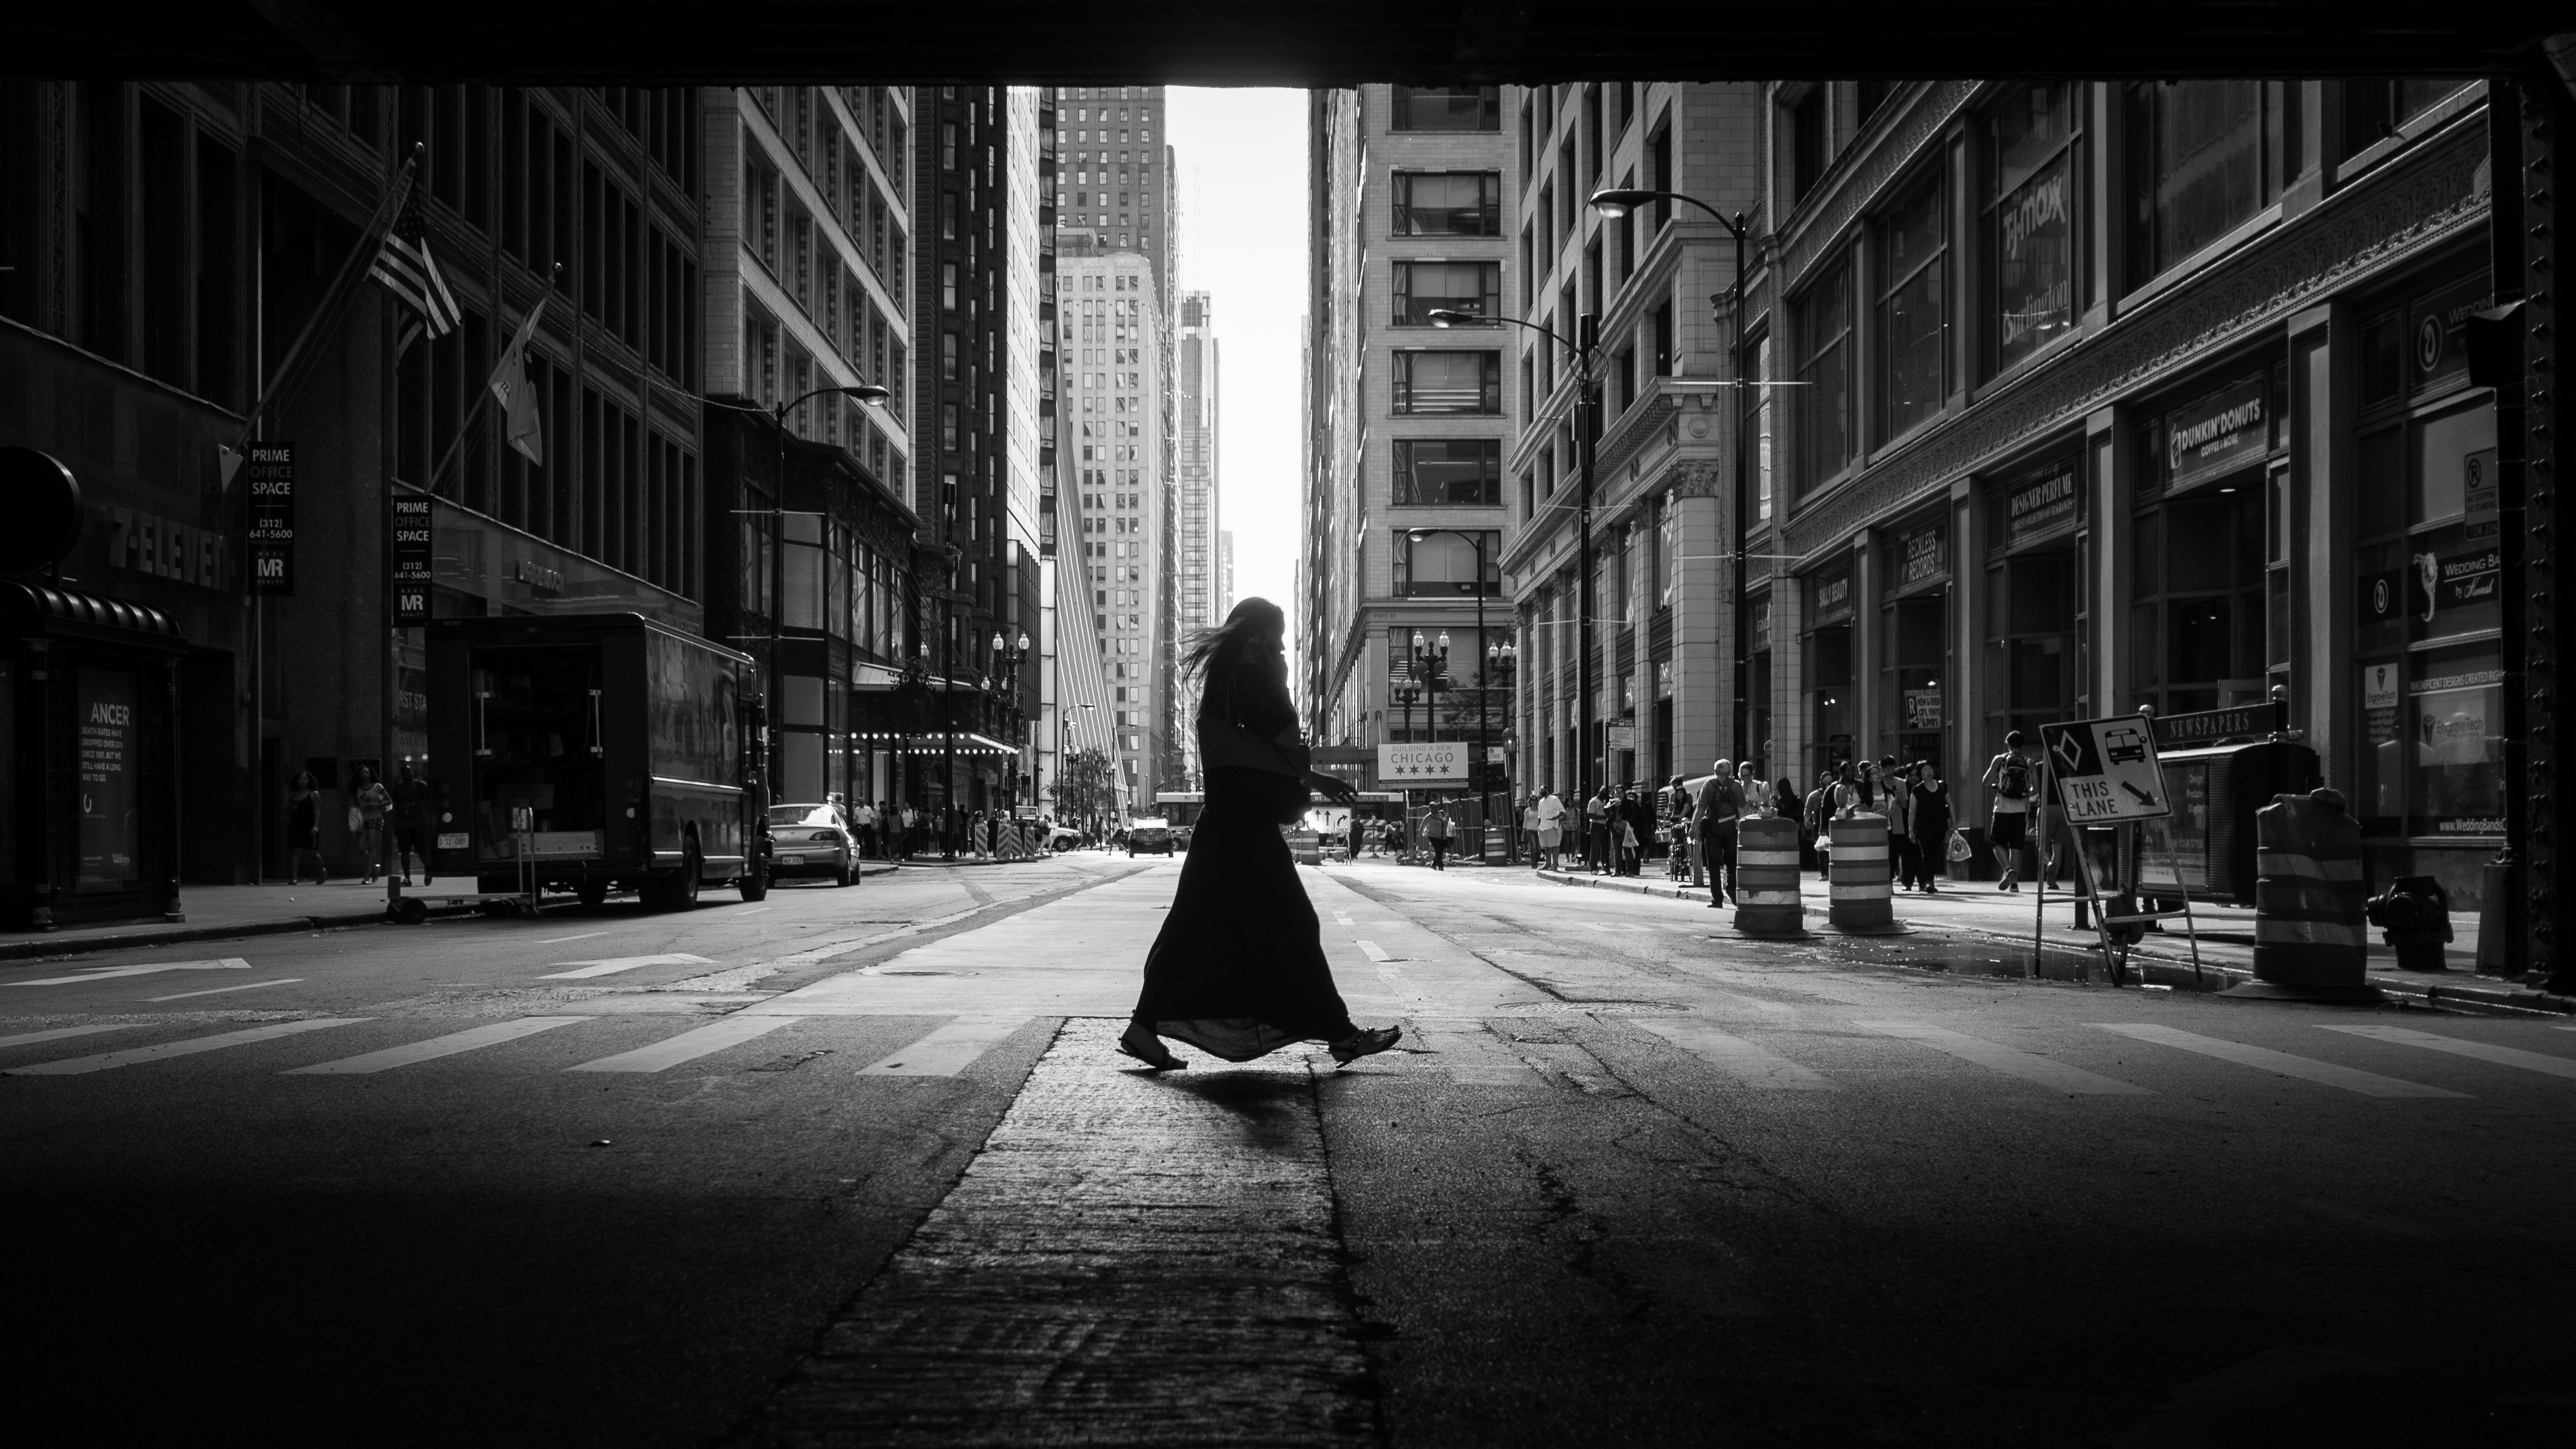
light, black and white, road, white, street, night, photography, alley, darkness, black, monochrome, lighting, infrastructure, photograph, snapshot, shape, monochrome photography, film noir